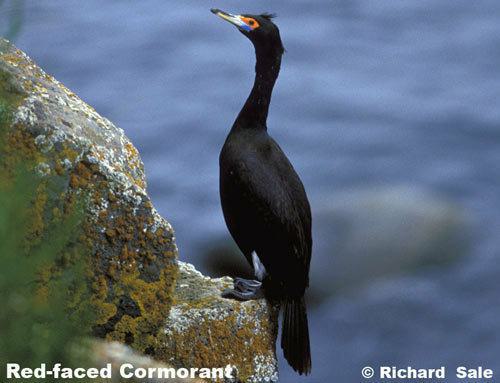
A photo of a red faced cormorant